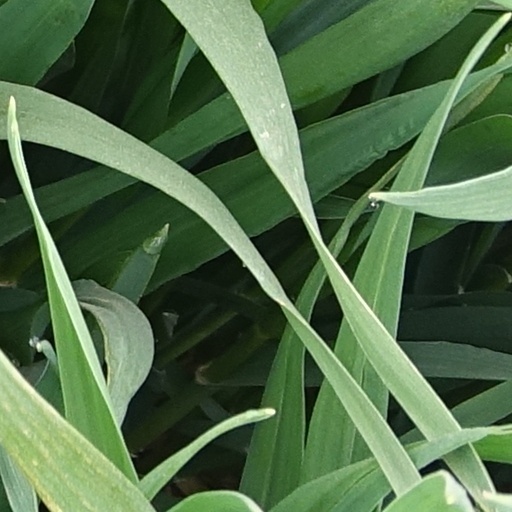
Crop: wheat